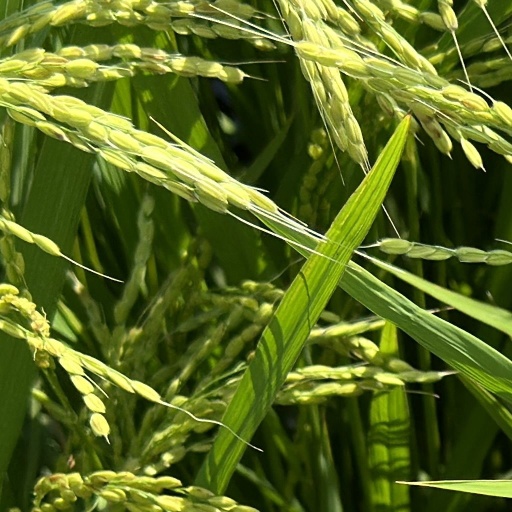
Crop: rice